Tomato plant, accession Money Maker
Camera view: vertical (180 deg); turntable rotation: 90 degrees
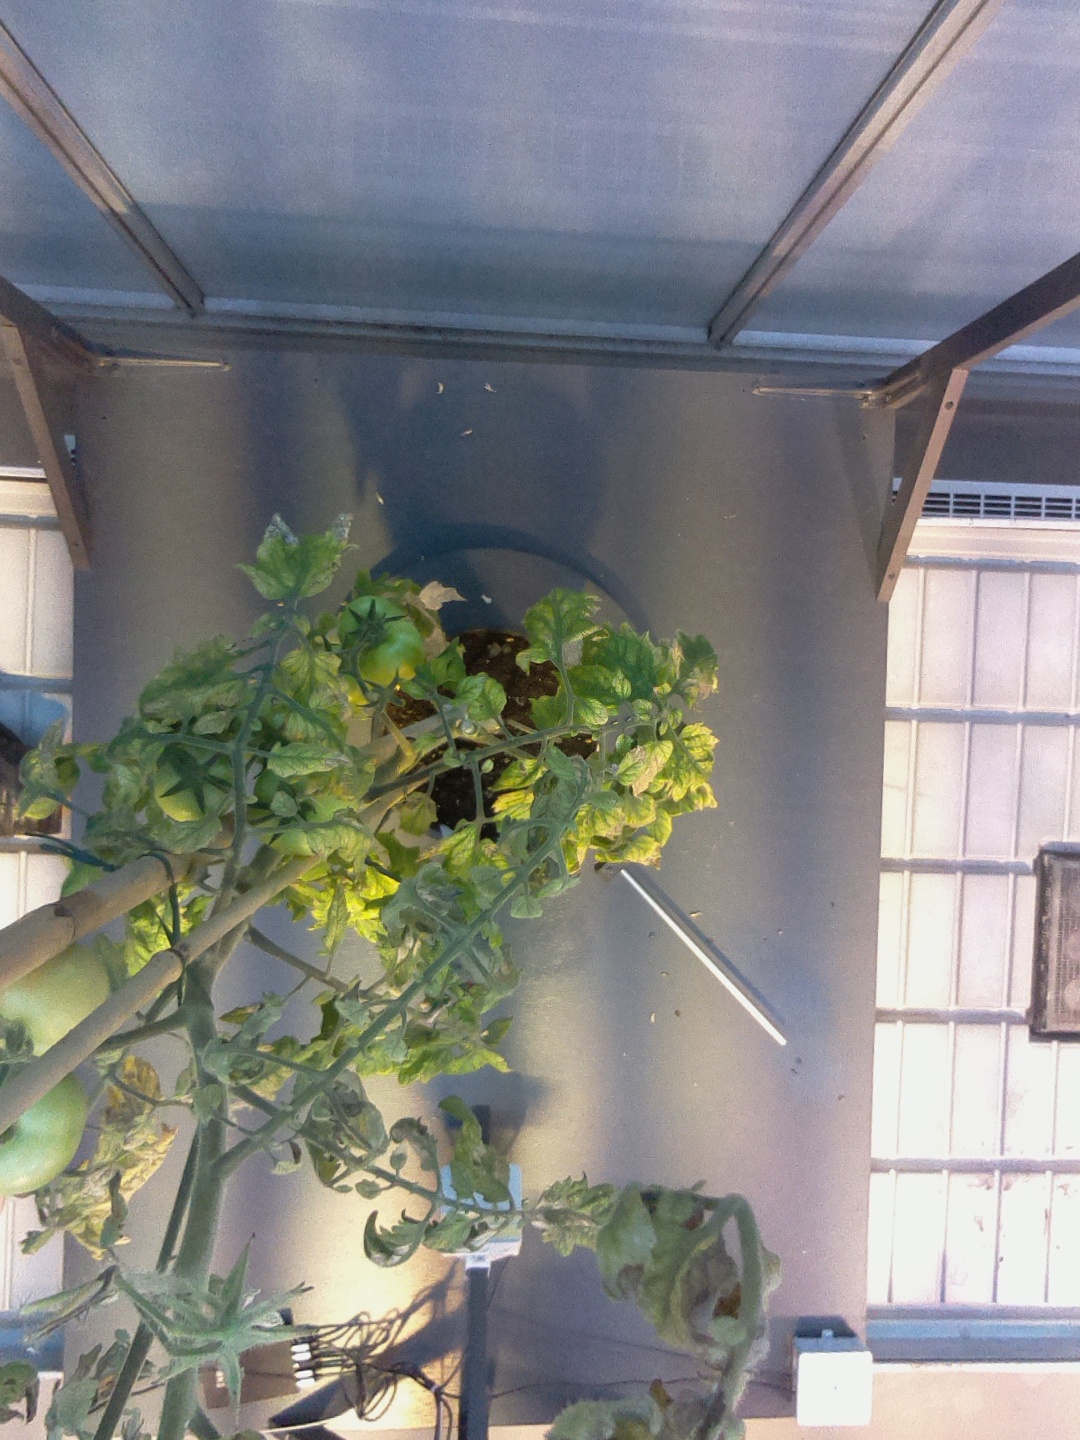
BBCH growth stage 79: 90% -100% of final fruit size